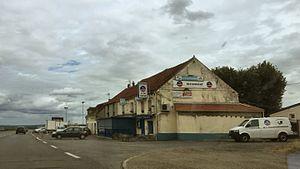
De nos jours, la route nationale 17, ou RN 17, est une route nationale française reliant Le Blanc-Mesnil à Libercourt et Lille à Halluin et à la Belgique.